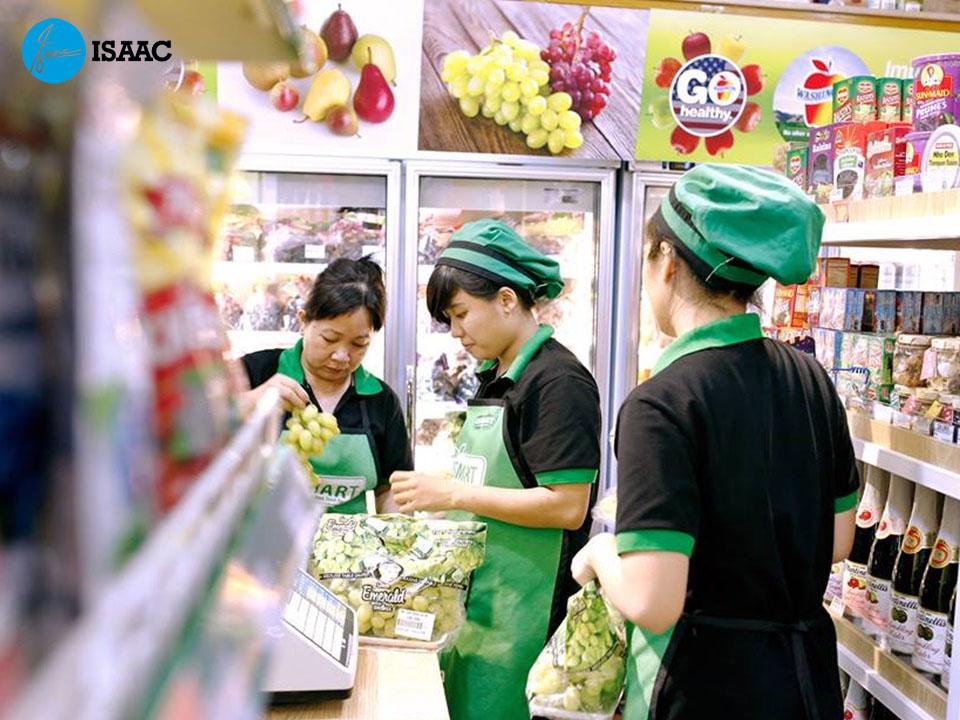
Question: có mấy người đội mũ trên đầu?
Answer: có hai người đội